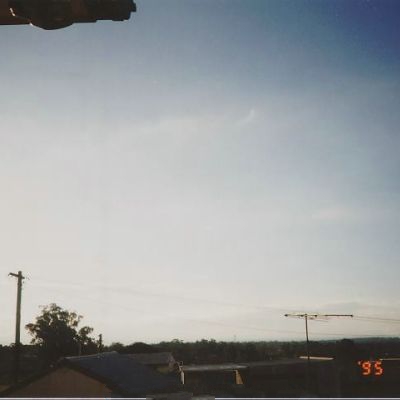
Cloud type: Cirrostratus (Cs)